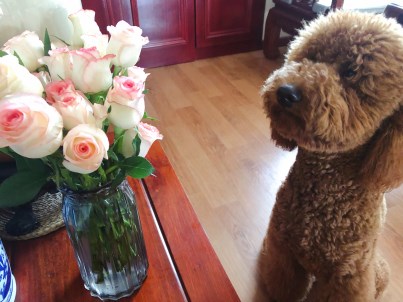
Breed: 316-n000118-standard_poodle